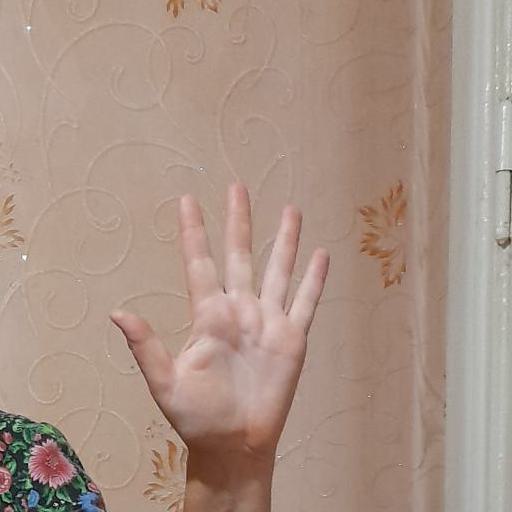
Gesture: palm